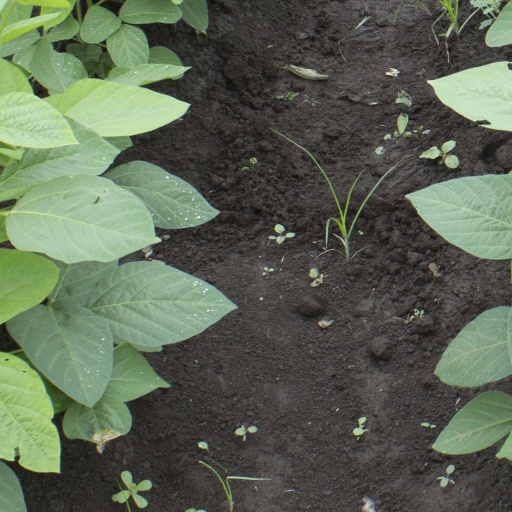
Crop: soybean